Friedrich Krupp

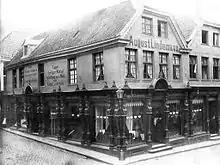
Birthhouse of Friedrich Krupp and his son Alfred Krupp in Essen, around 1850–1880

Yet the demand was not sufficient to keep the works in operation, and soon after 1820 Krupp was obliged to give up his house to occupy a small one-story laborer's cottage near his plant. The hut was long preserved in the midst of the gigantic Krupp works. After his death, the business was taken over by his widow Therese Krupp. Shortly before his death, he confided to his son Alfred the secret of making cast steel, which the latter developed successfully.